Bearded reedling

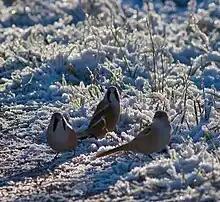
After a hard winter, a bearded reedling population can be greatly reduced

The bearded reedling is social and during the non-breeding season it is usually seen in groups of up to a few tens of birds, exceptionally up to two hundred. During the breeding season, it is most commonly seen in pairs, family groups or groups of independent young.